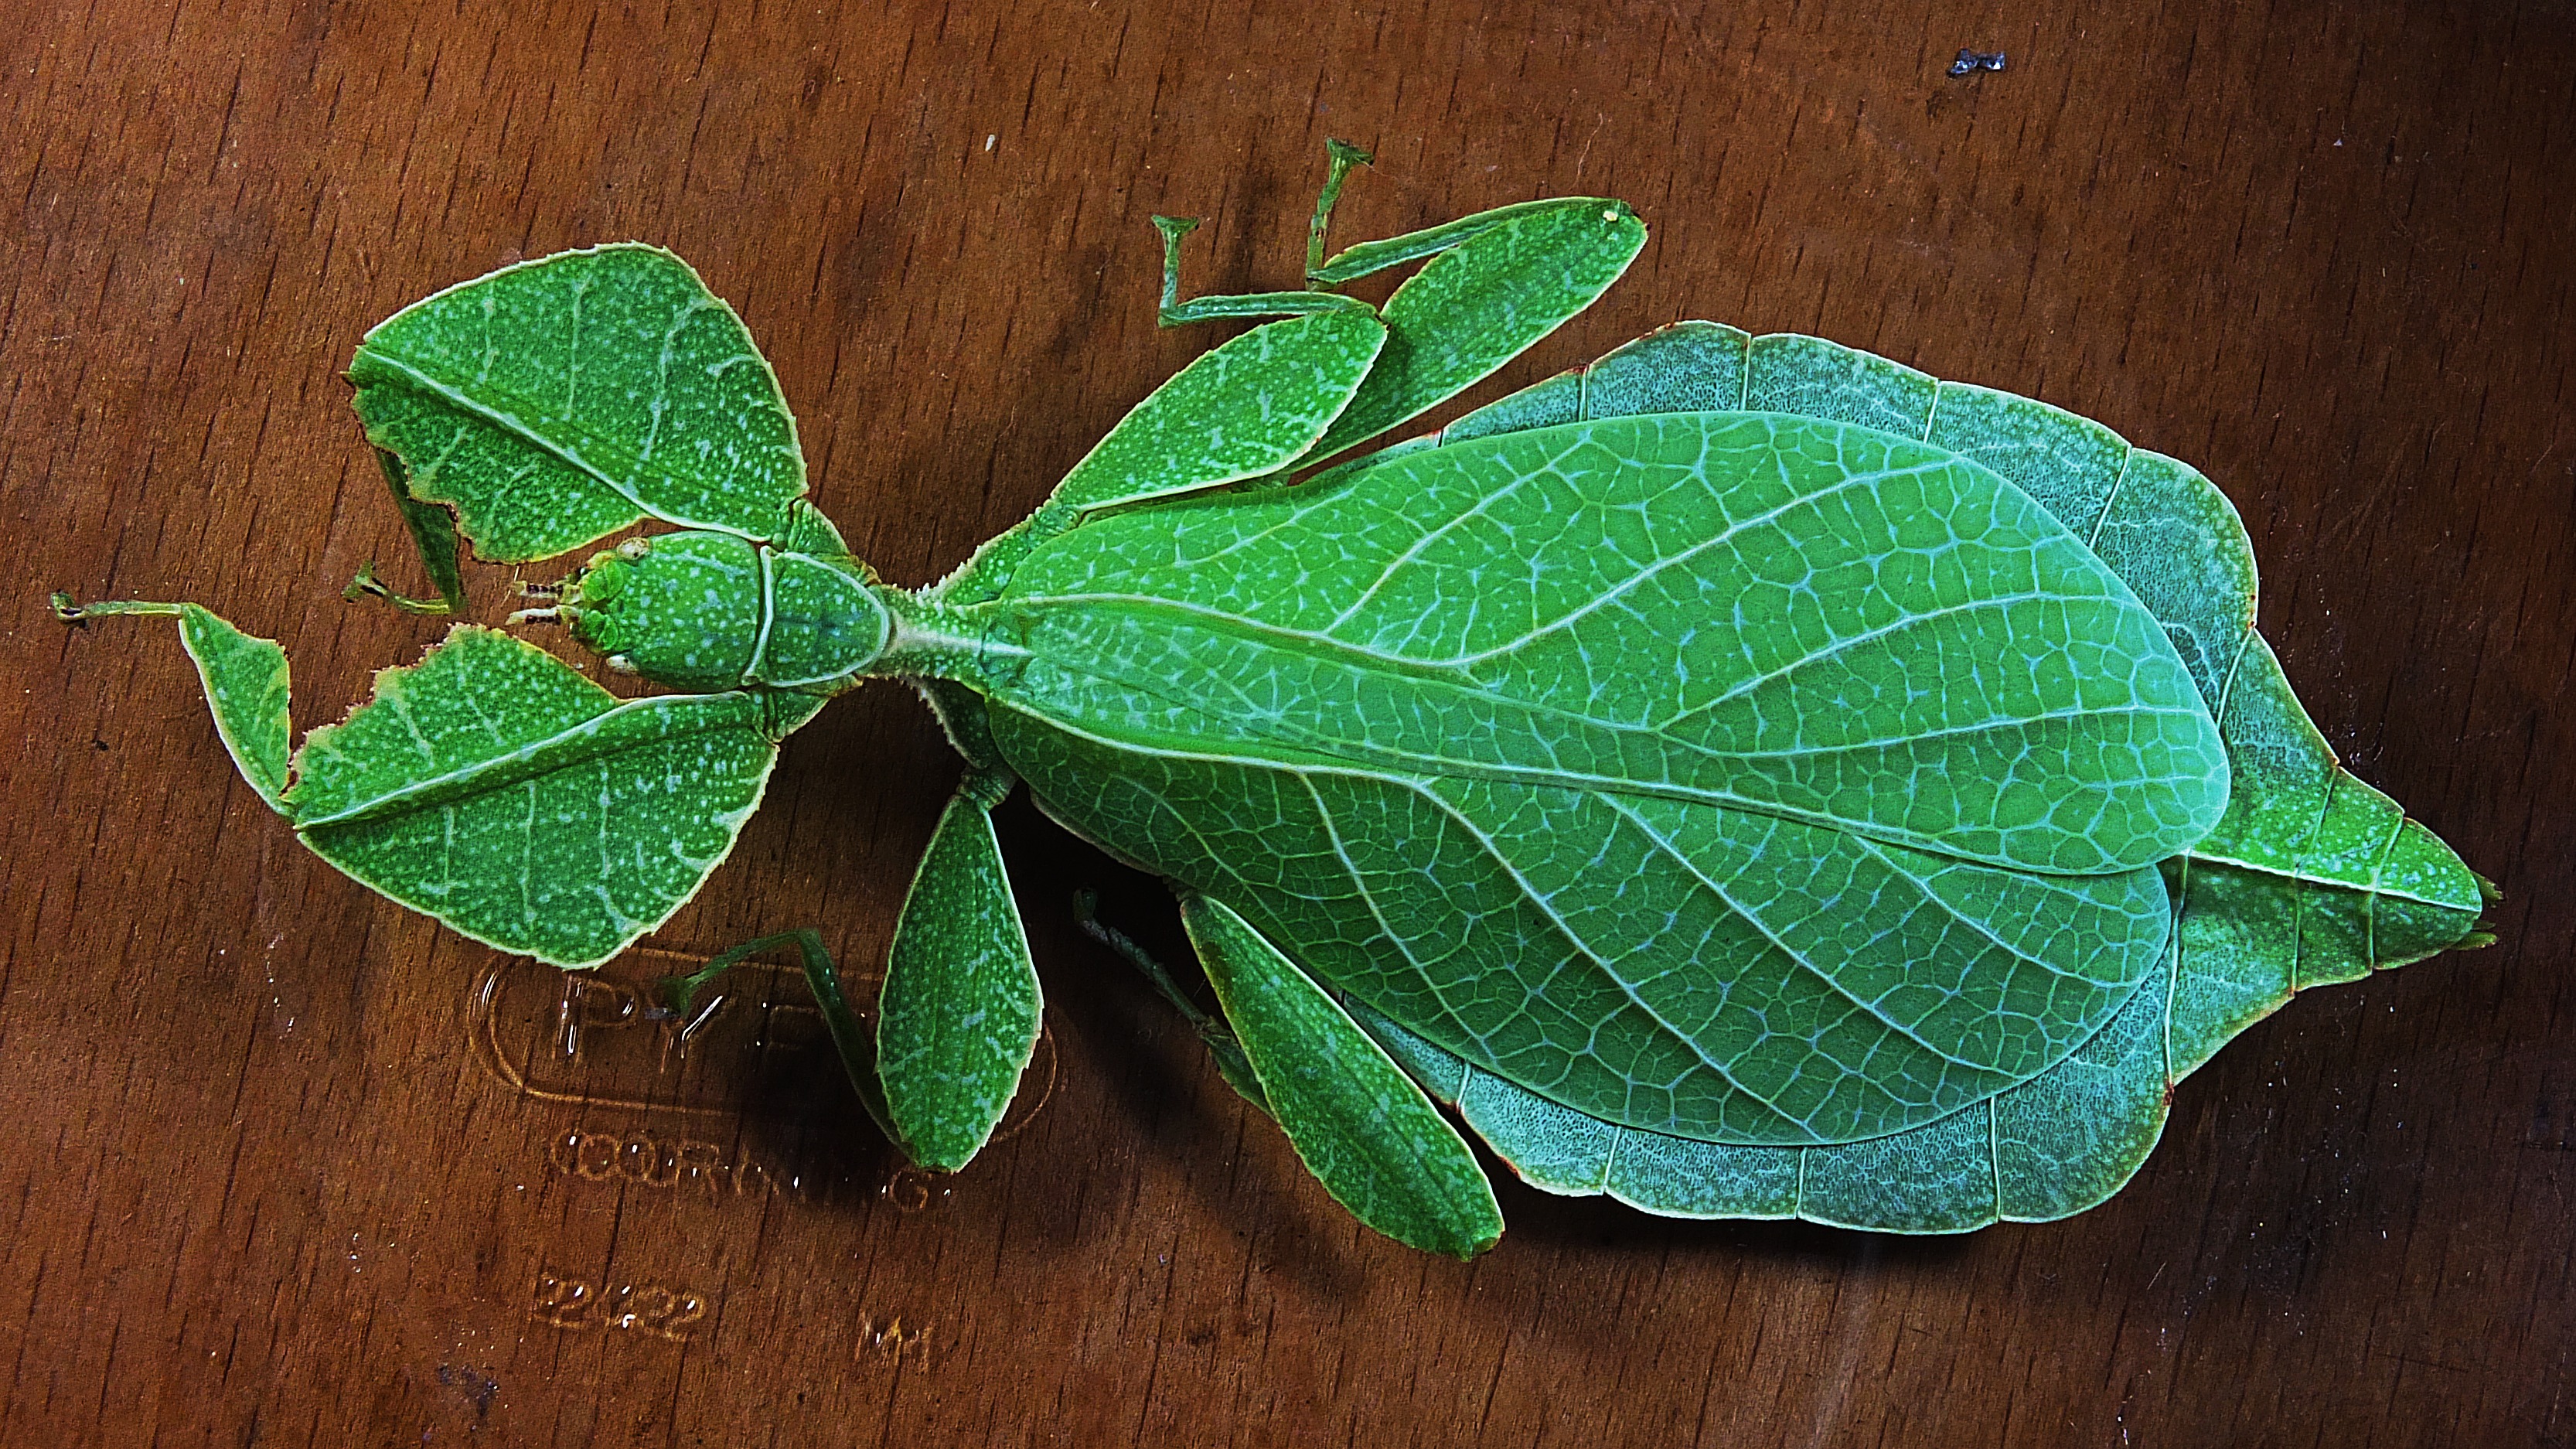
plant, leaf, flower, petal, animal, food, green, herb, produce, insect, botany, flora, art, katydid, macro photography, small animal, flowering plant, cockroach walking, ghost insect, land plant, phylliinae, phyllioidea